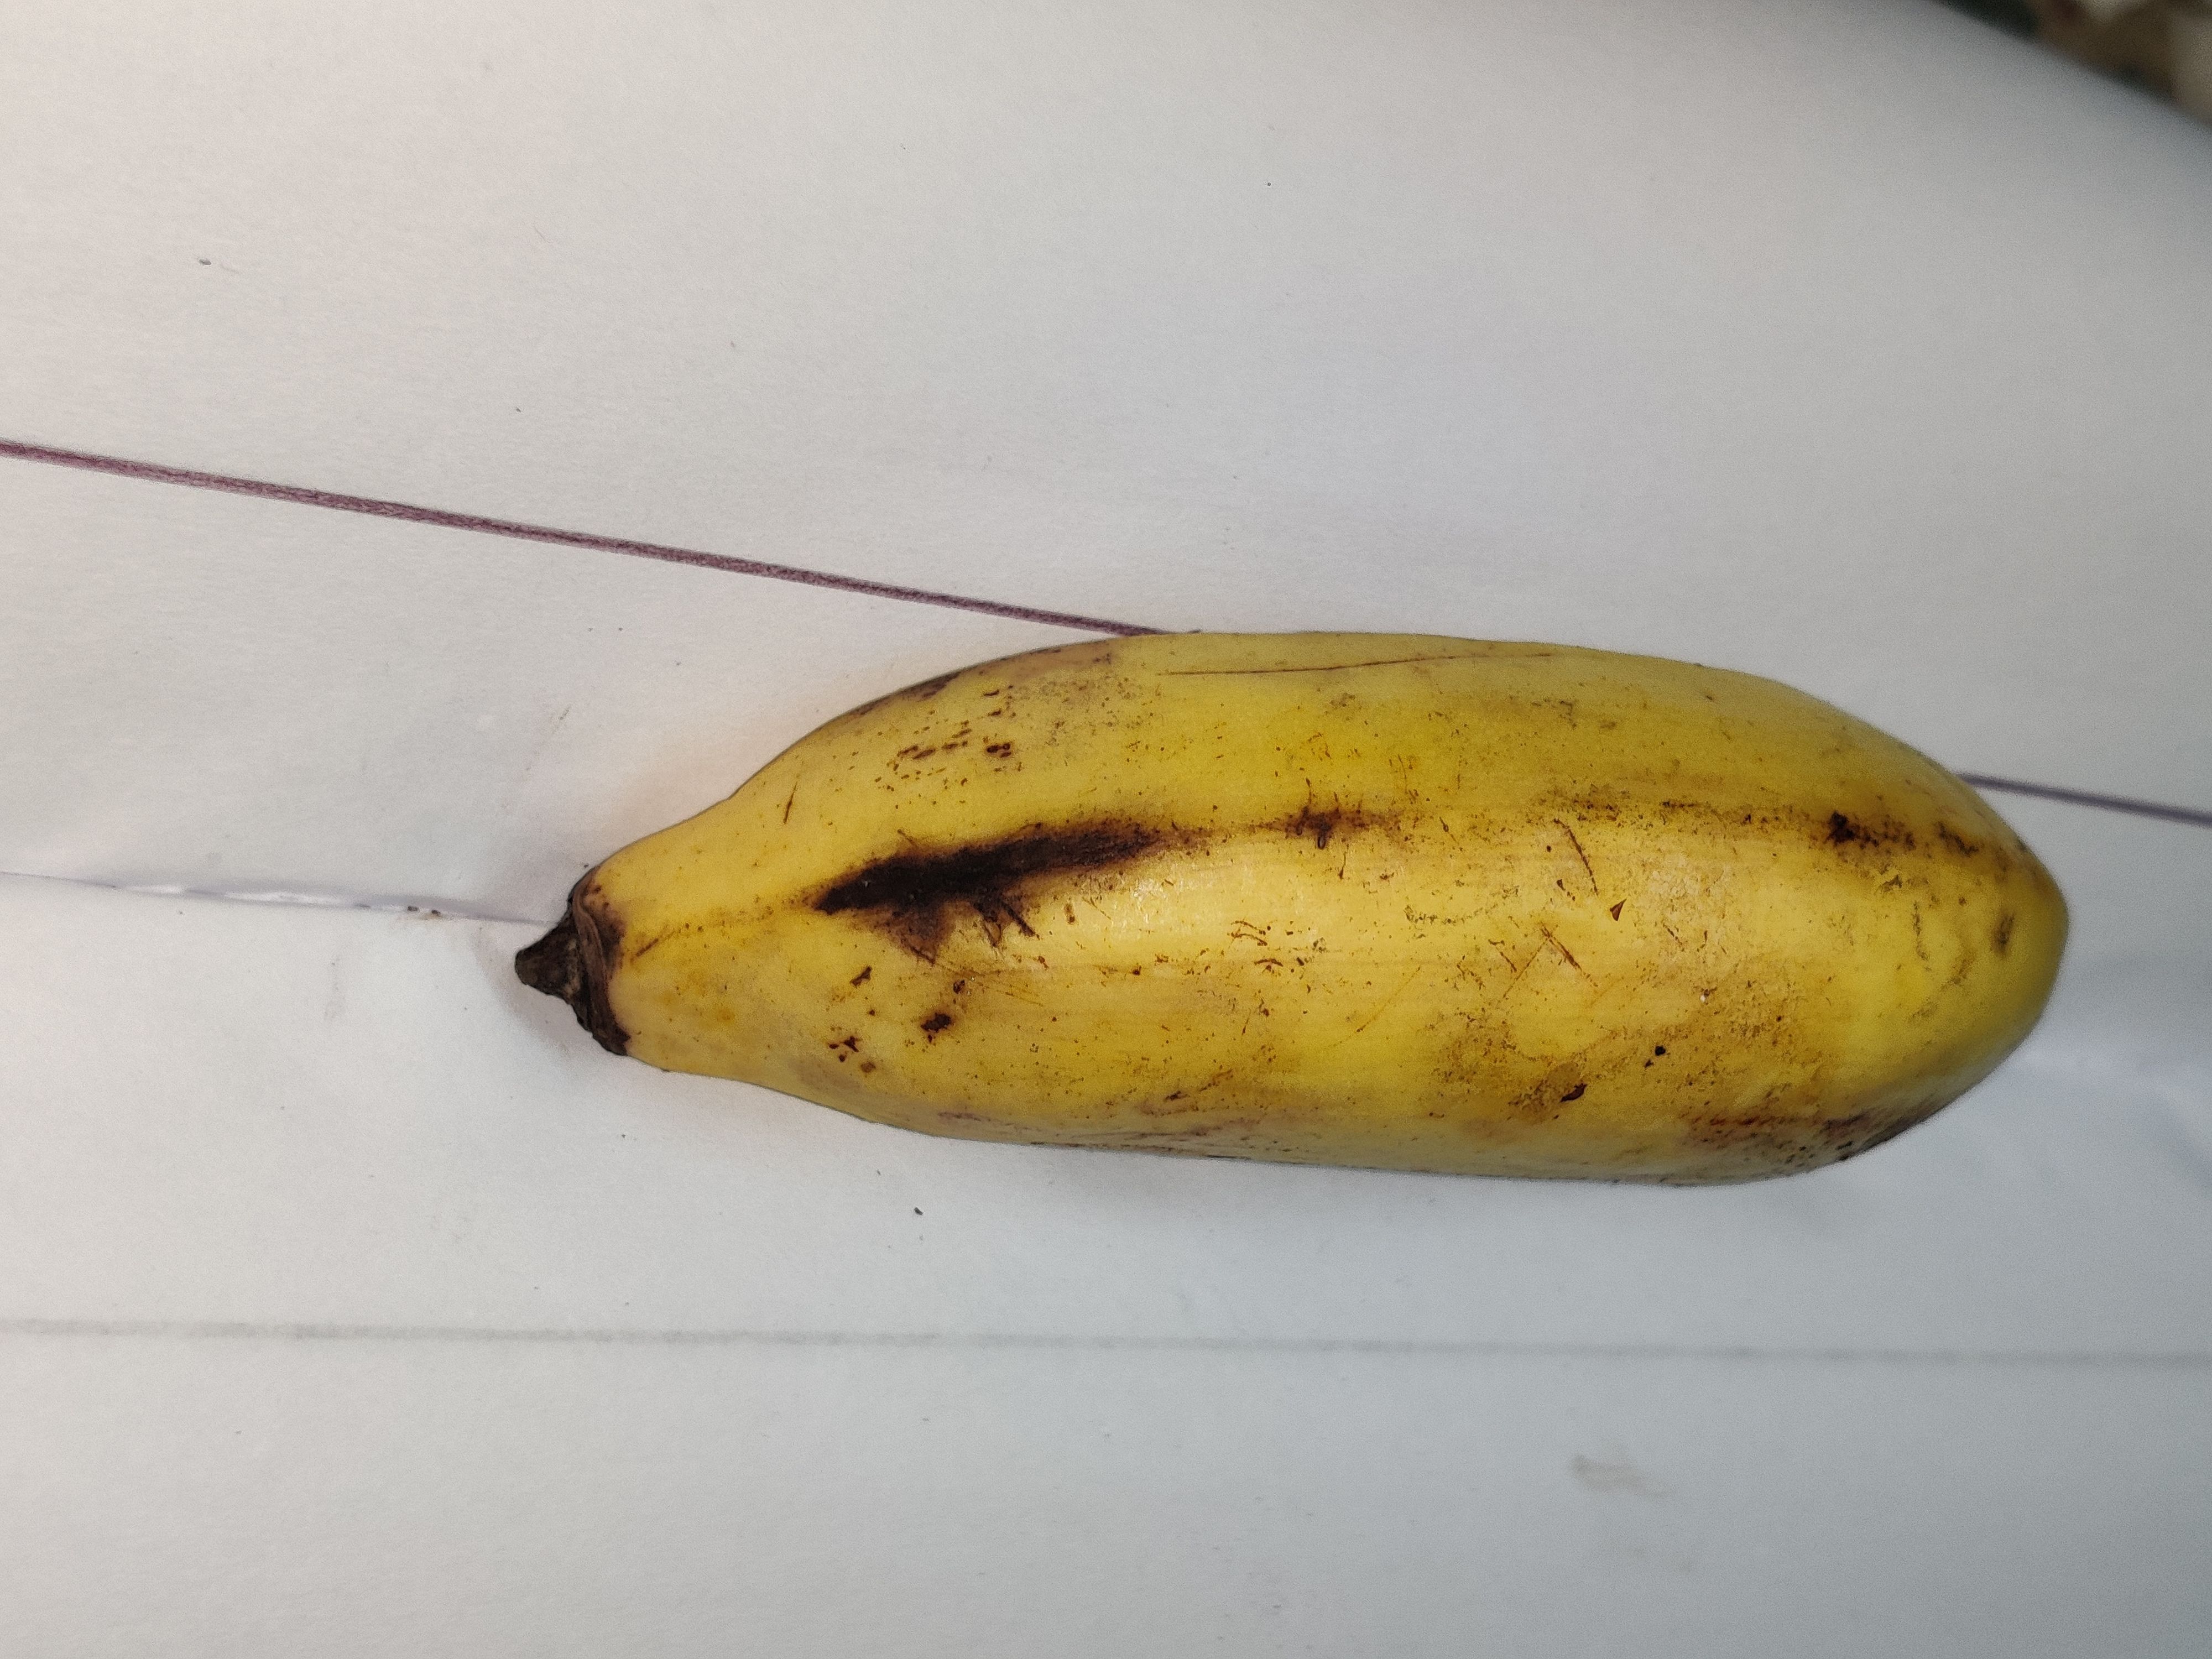
Fruit: banana
Grade: 2nd-grade